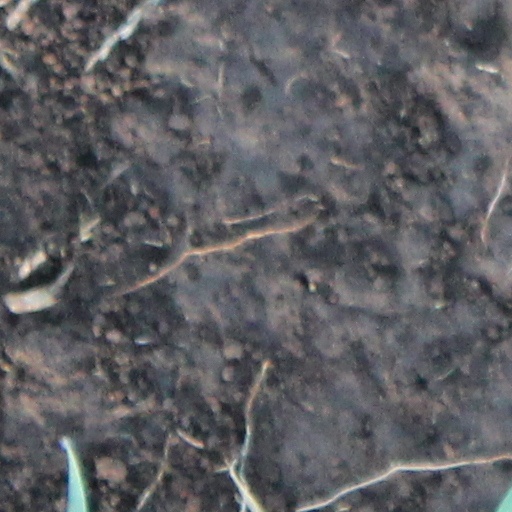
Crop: wheat